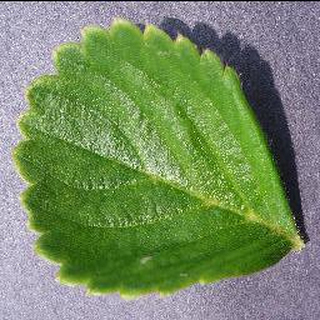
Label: healthy_strawberry